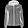
Label: Coat